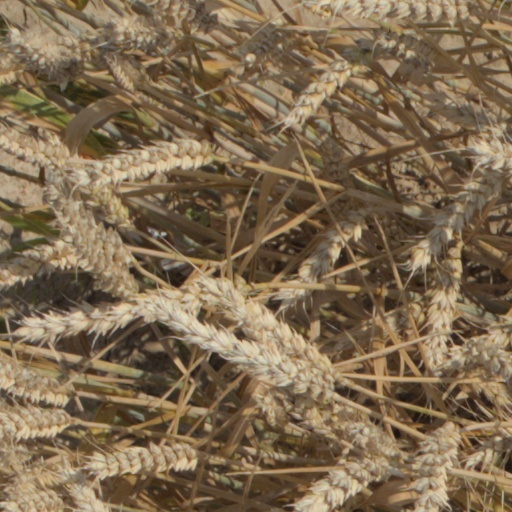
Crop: wheat